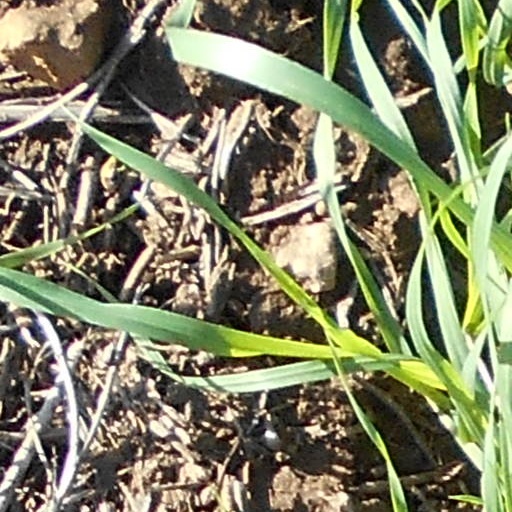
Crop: wheat